Mappin baronets

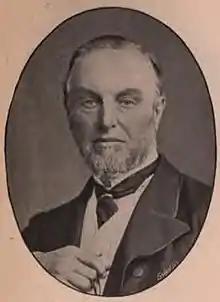
Sir Frederick Mappin, 1st Baronet

The Mappin Baronetcy, of Thornbury in the Township of Upper Hallam in the Parish of Sheffield in the West Riding of the County of York, was a title in the Baronetage of the United Kingdom. It was created on 27 August 1886 for the factory owner and Liberal politician Frederick Mappin. The title became extinct on the death of the sixth Baronet in 1975.